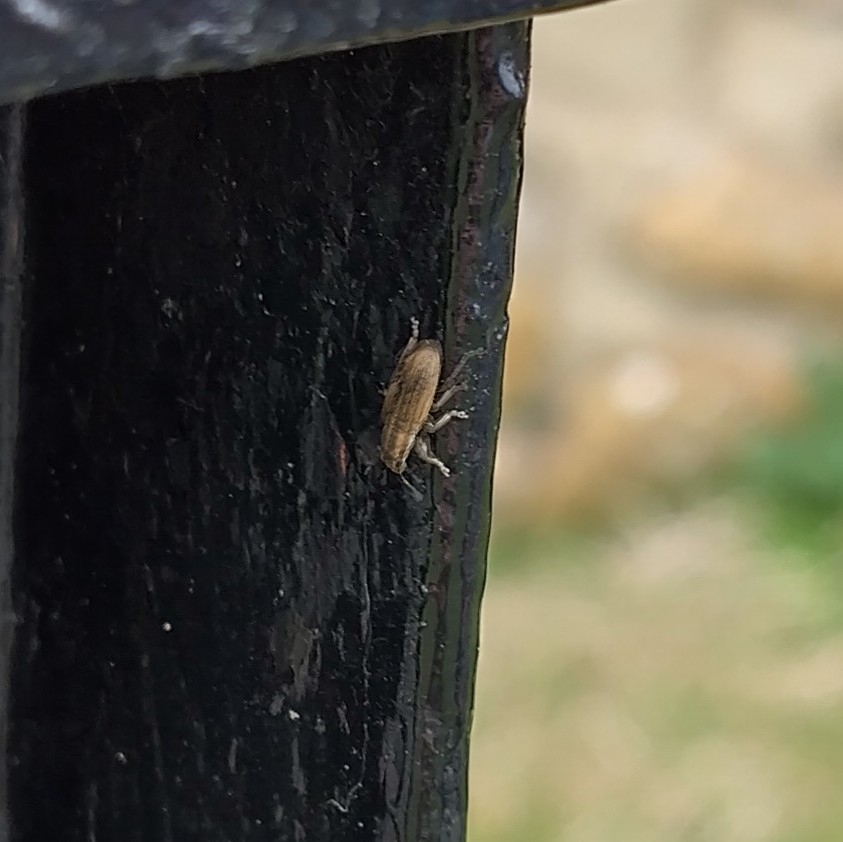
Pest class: pea_leaf_weevil